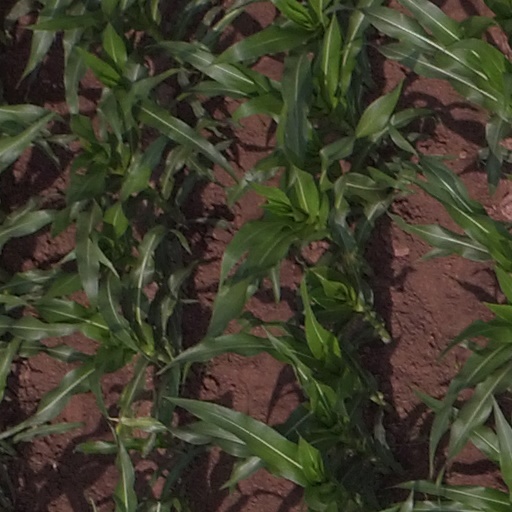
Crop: maize; corn